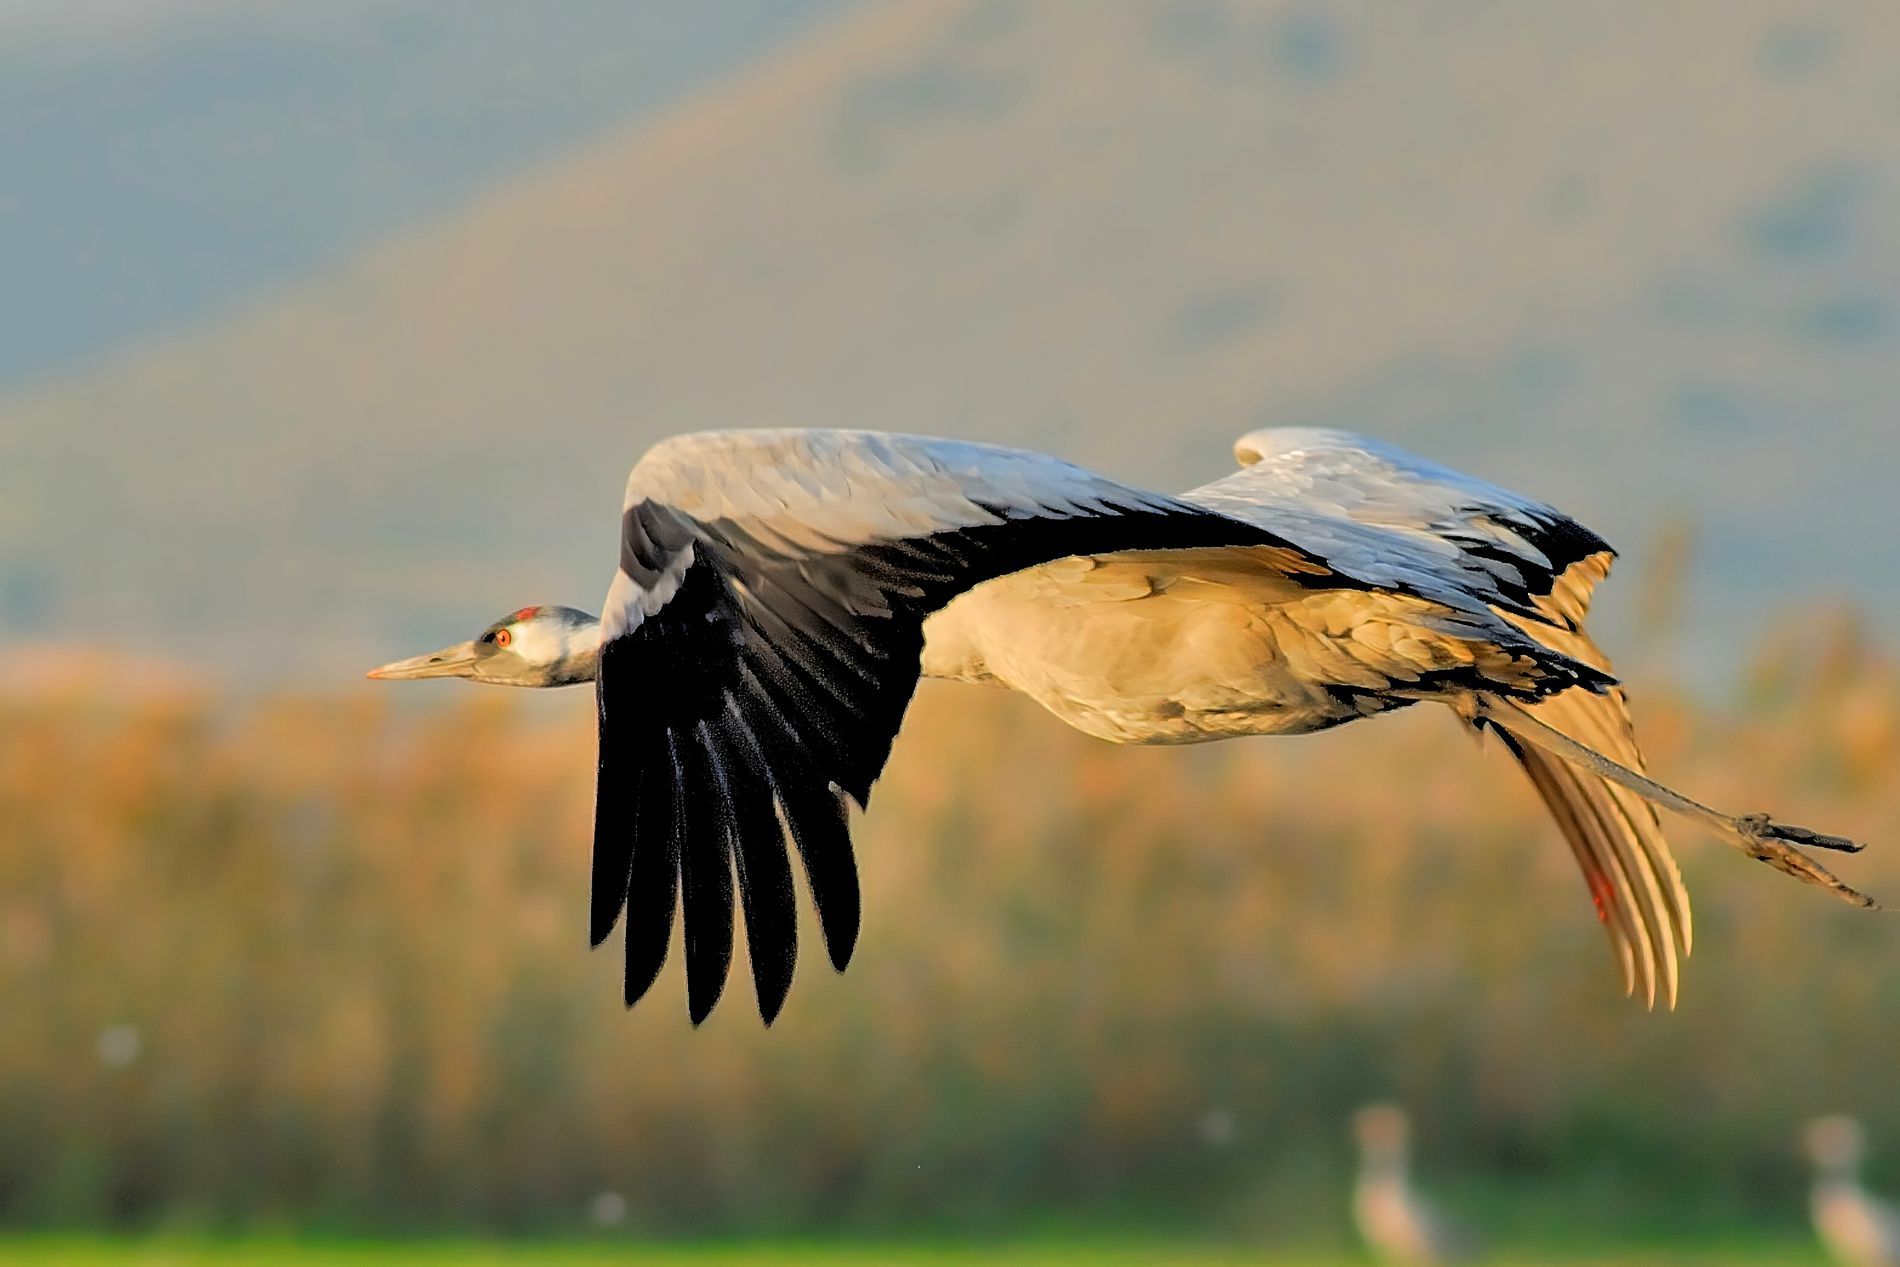
Flying Crane
A graceful crane captured in mid-flight with wings fully extended over a blurred natural landscape.
This photo shows an enormous crane mid-flight, gorgeous wings out and legs streaming back. The feathers are sharply opposed to the hazy, slightly blurred reeds and distant hills, drenched in warm golden-hour light. Side-on shot gives a complete sight of the width of the bird and its flight posture. The environment is serene and natural, with a muted, earthy color palette and low lighting that also contributes to the serene atmosphere.
Labels: Animal, Bird, Flying, Stork, Waterfowl, Crane Bird, Beak, Anhinga, Heron, Vulture, Blurry background
Camera: NIKON CORPORATION NIKON D200
Aperture: F4.5
Exposure: 1/1000 sec
ISO: 400
Focal length: 180.0 mm